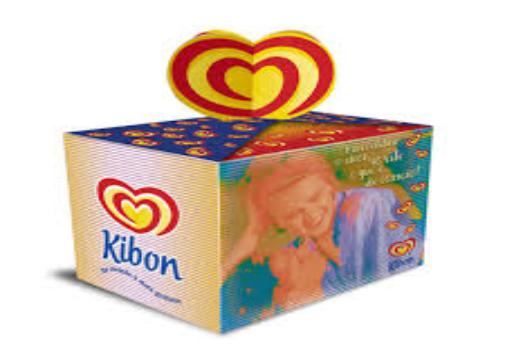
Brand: Kibon
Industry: Food